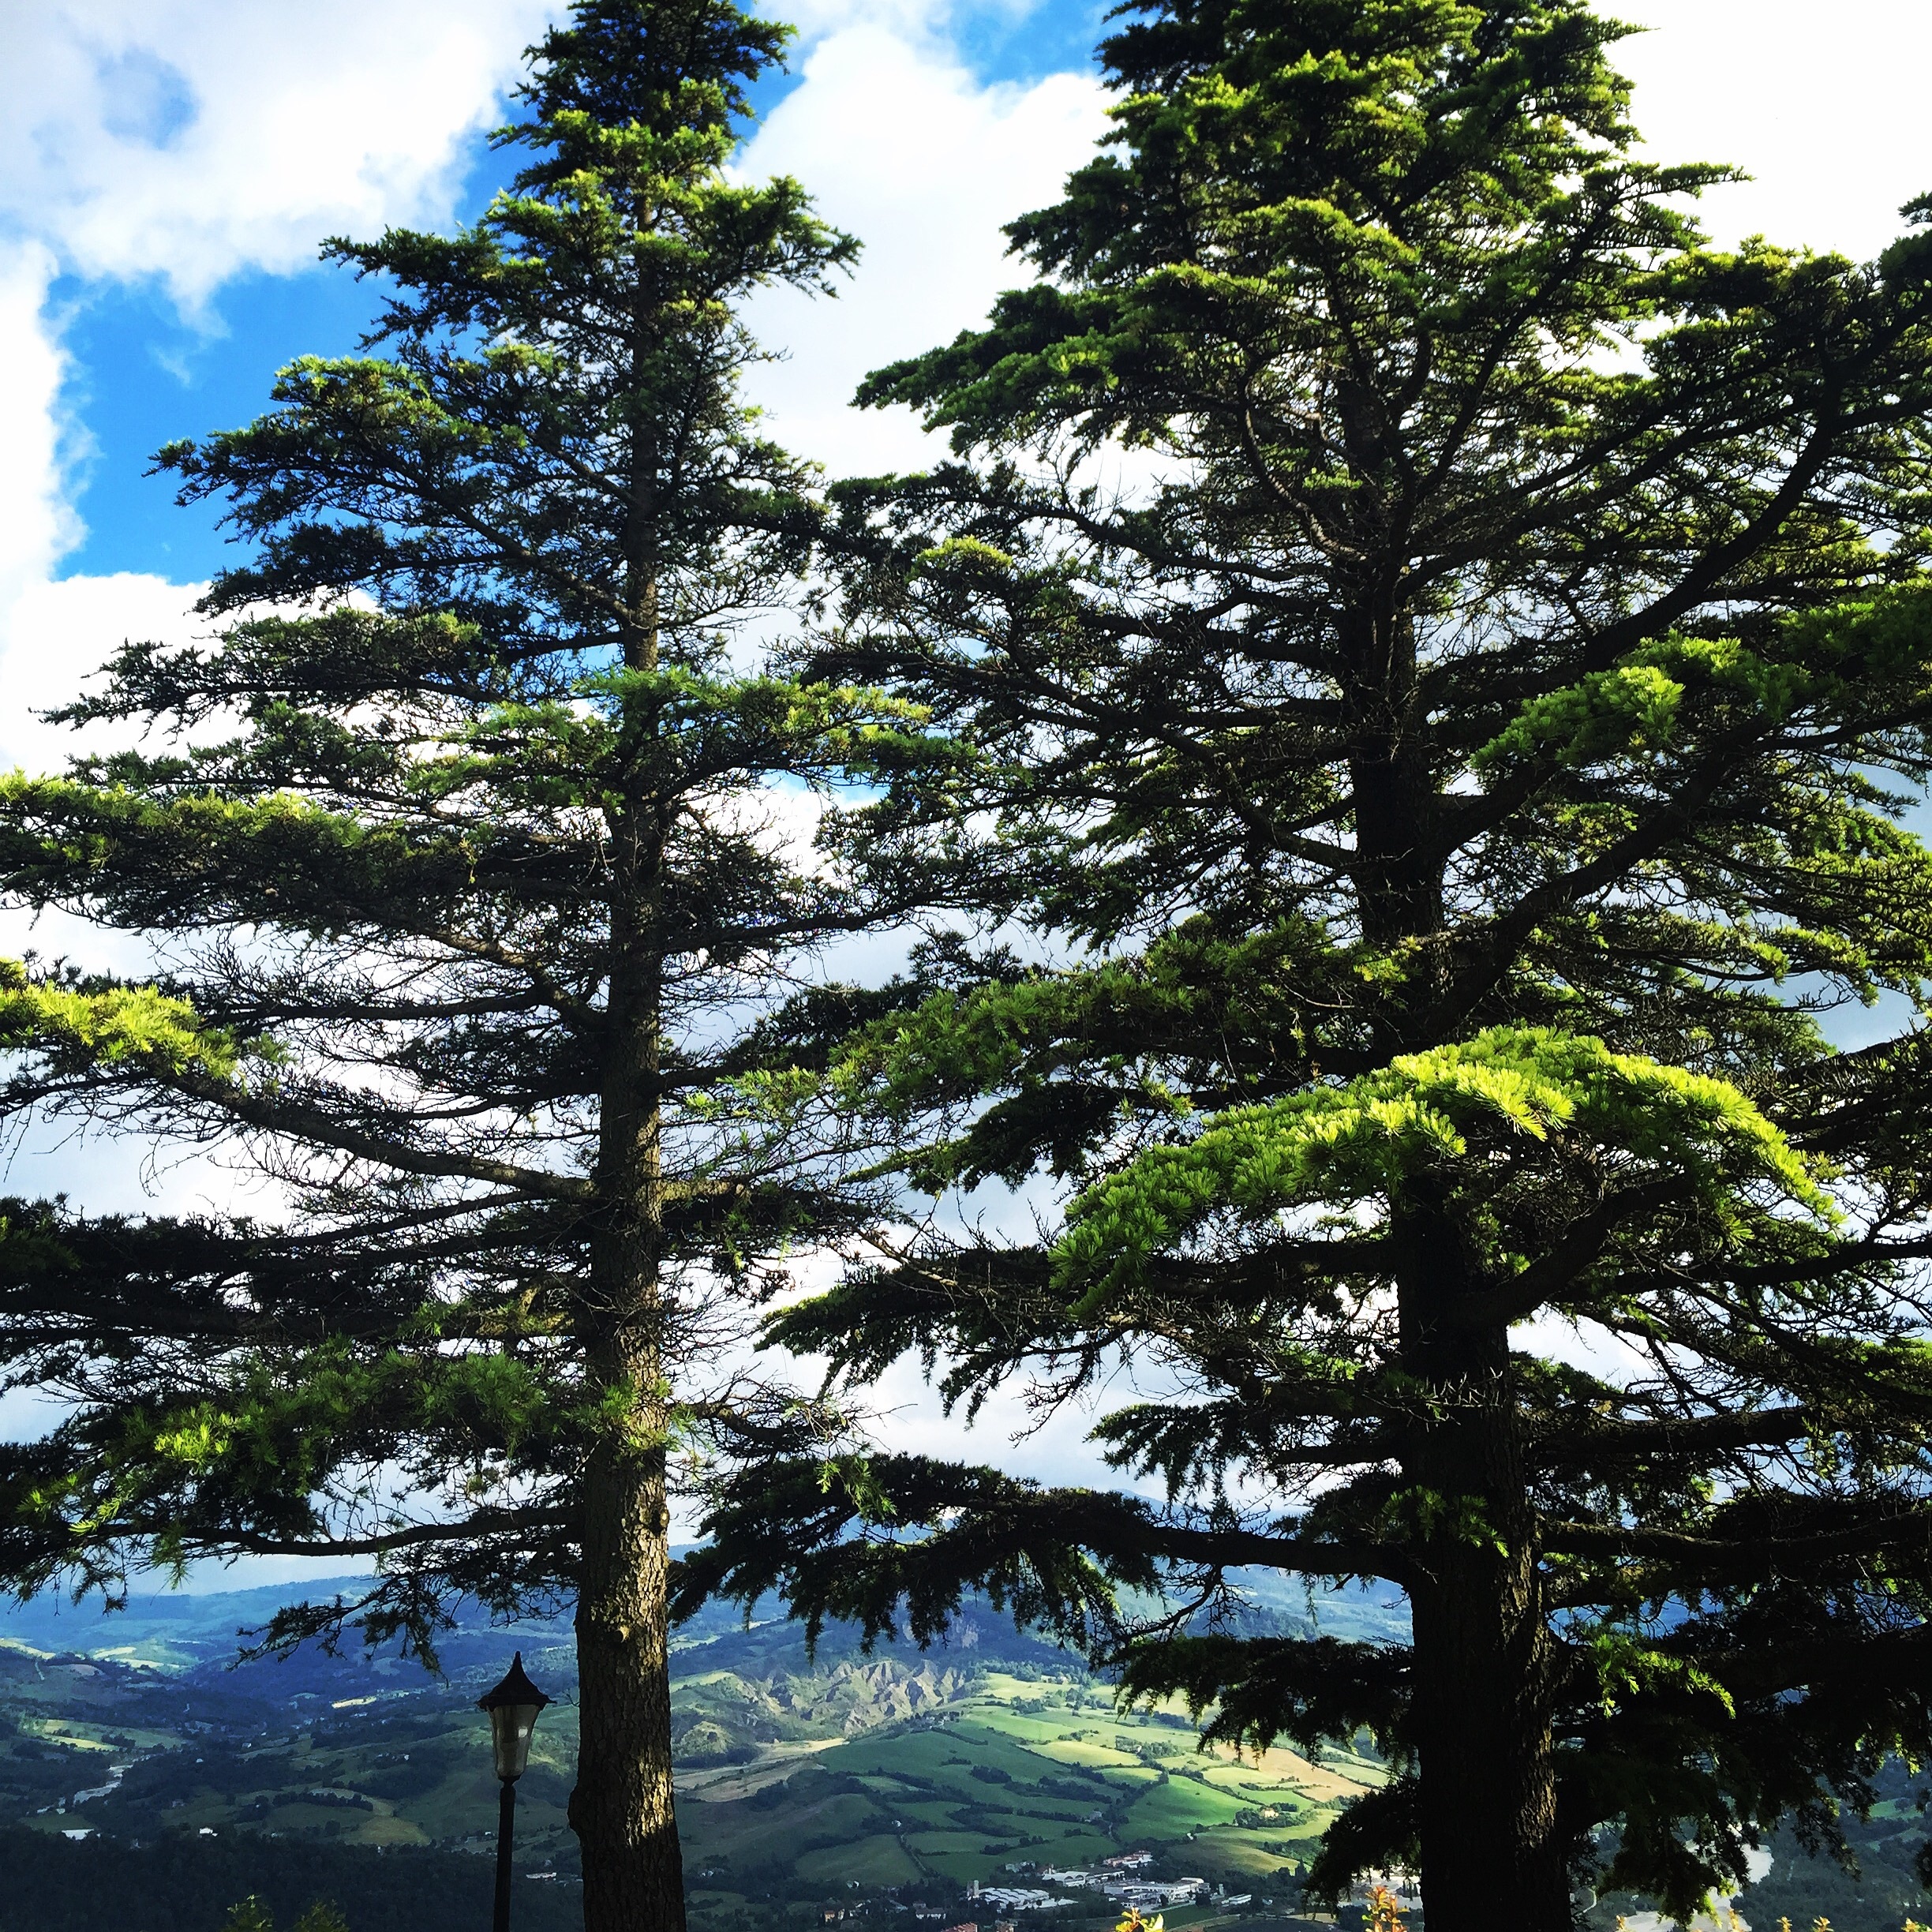
landscape, tree, nature, forest, branch, plant, pine, spring, green, italy, botany, fir, plants, conifer, trees, leaves, spruce, vegetation, branches, woodland, habitat, larch, ecosystem, biome, pine family, old growth forest, natural environment, woody plant, temperate broadleaf and mixed forest, temperate coniferous forest, land plant